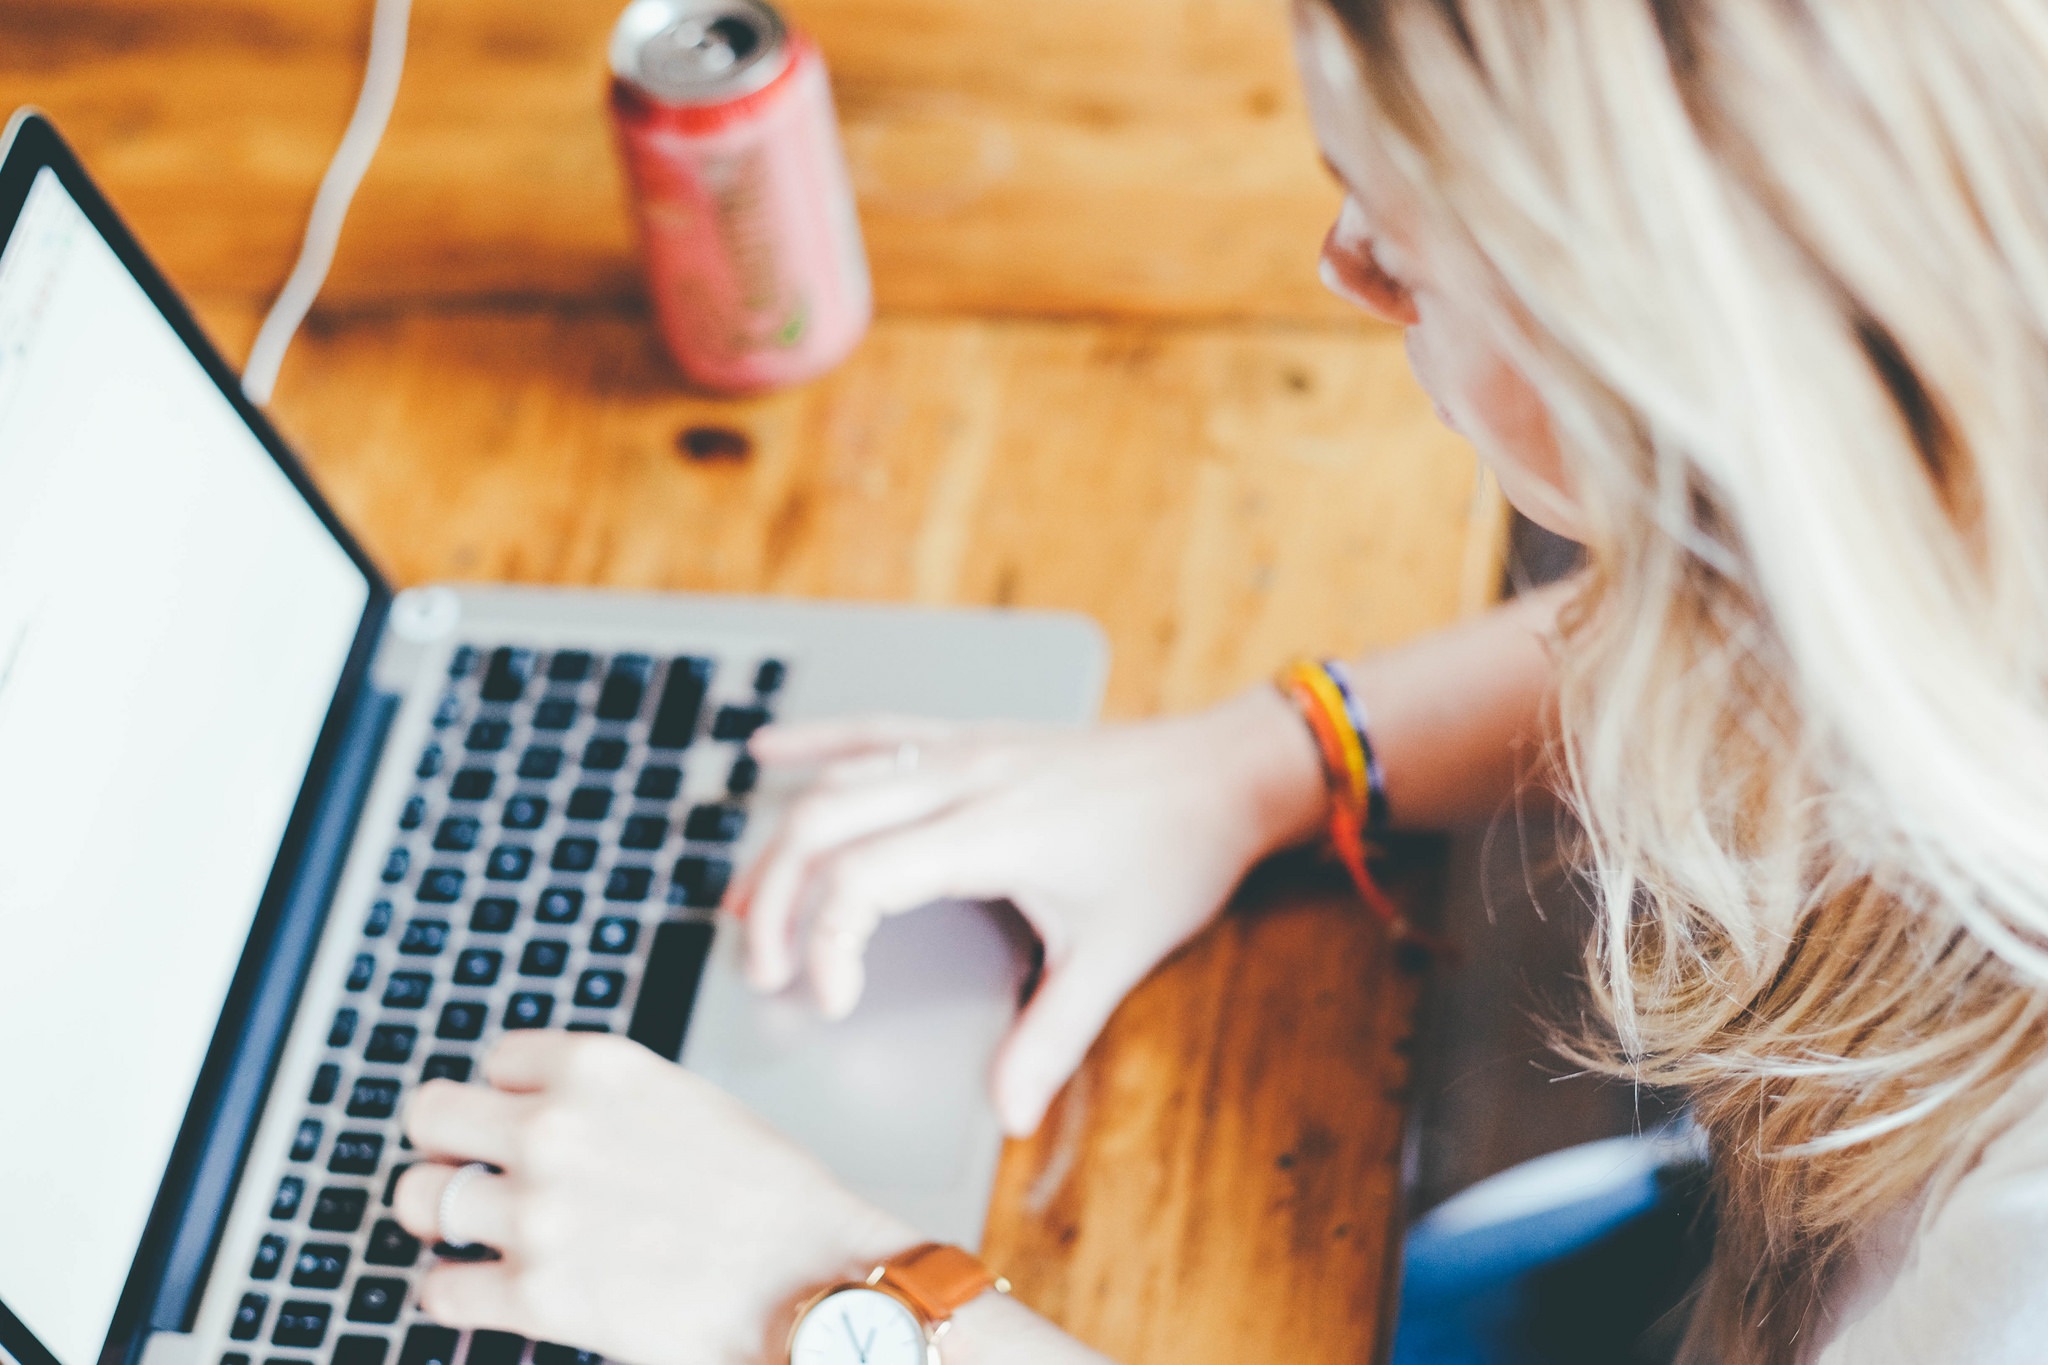
computer, writing, work, hand, screen, person, keyboard, technology, mouse, web, surf, internet, equipment, office, student, business, home office, startup, electronics, study, display, case, digital, wallpaper, blond, pc, connection, contact, young woman, marketing, workplace, organization, to write, studies, sense, desktop computer, business woman, to study, human action